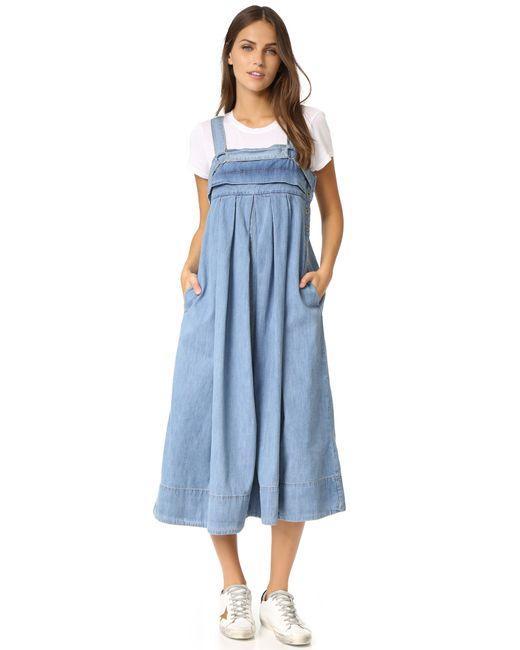
Weißes Baumwoll-T-Shirt mit Rundhalsausschnitt und hellblauem Midi